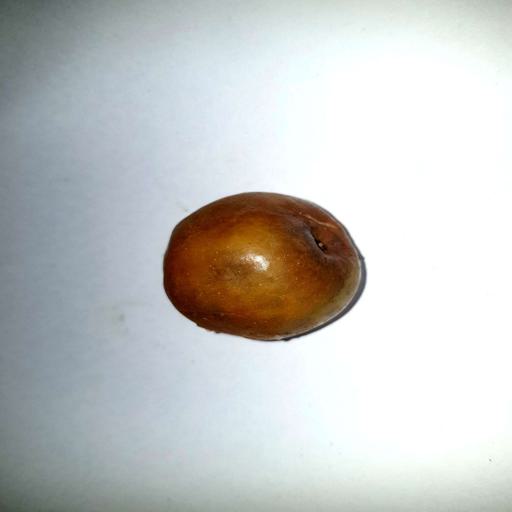
Label: bruised